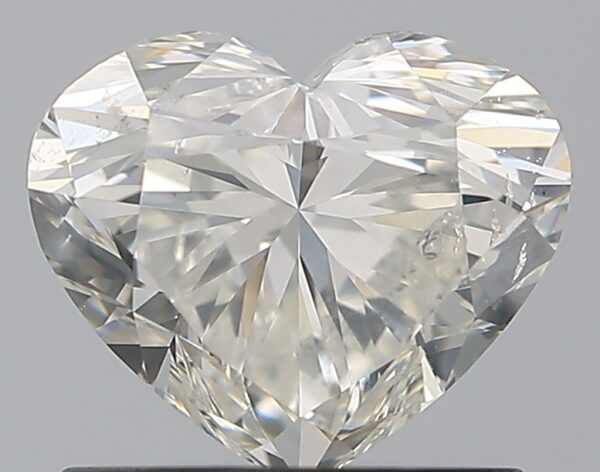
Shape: heart
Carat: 1
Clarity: SI2
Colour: I
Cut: EX
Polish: EX
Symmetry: VG
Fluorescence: N
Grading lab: GIA
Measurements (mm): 5.79 x 6.9 x 4.14